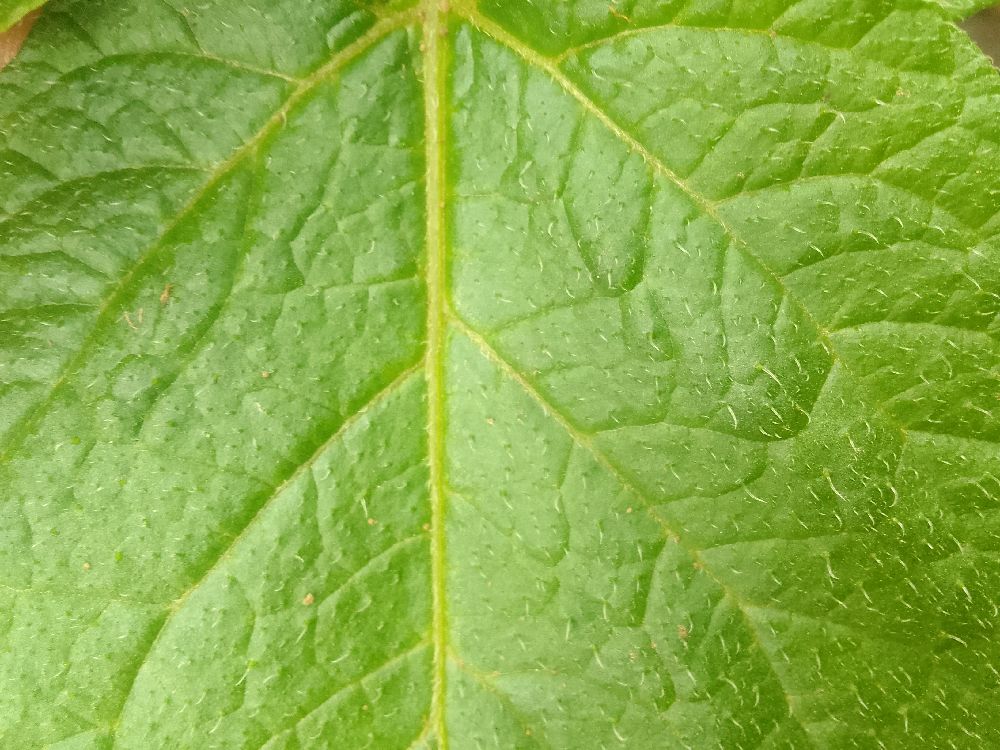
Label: Healthy